Philip M. Hamer

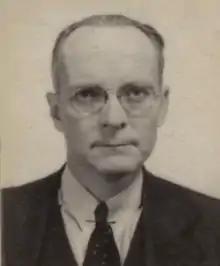
Close-up image from Hamer's National Archives identification card, 1941.

Philip May Hamer (November 10, 1891 – April 10, 1971) was an American archivist and historian, and served as the executive director of the National Historical Publications Commission from 1951 to 1961.